Silver City Historic District (New Mexico)

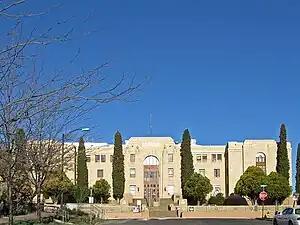
Grant County Courthouse

The Grant County Courthouse, built in 1930, includes a mural by Santa Fe artist Theodore Van Soelen.